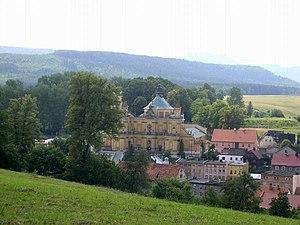
Wambierzyce, surnommé la « Jérusalem de Silésie », est un petit village du sud de la Pologne. C’est un important lieu de pèlerinage et de tourisme.